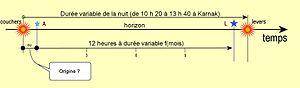
Schéma de visualisation des heures de clepsydre.
Les heures archaïques sont des essais de division du jour dans les civilisations de la Haute-Antiquité.